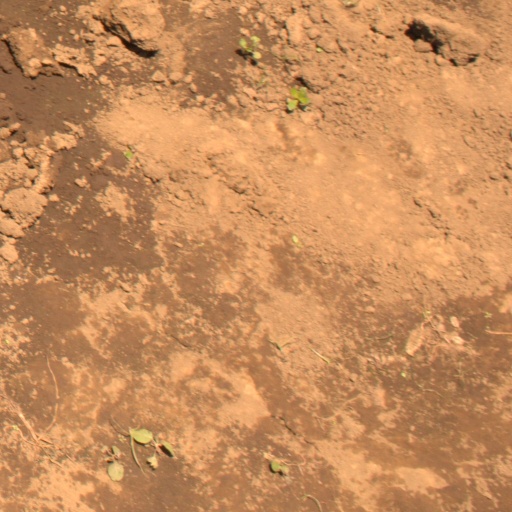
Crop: soybean